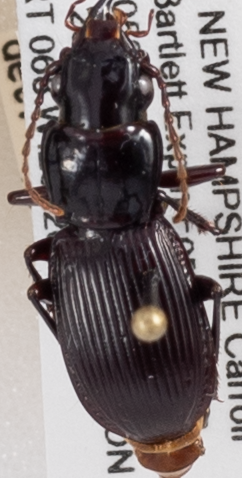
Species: Pterostichus rostratus
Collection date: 2022-07-20
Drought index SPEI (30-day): -0.988
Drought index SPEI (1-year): -0.8
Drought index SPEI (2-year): -1.314